Formica lugubris

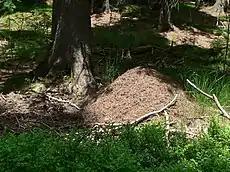
Nest

"F. lugubris" lives in massive nests that can contain up to half a million colony members. They form large, domed nests on southerly facing slopes in relatively open woodland, often along fire-breaks, tracks or in clearings. The nests have several mechanisms for keeping the internal temperature stable. The southerly orientation captures sunlight; the nest is flattened on the south side to present a greater surface area to the sun and in spring, large numbers of workers can be seen sunbathing on the nest. When warm they will go into the nest to release their heat inside. Their nests can also be home to other invertebrates, such as the shining guest ant "Formicoxenus nitidulus", which is found only in the nests of "F. lugubris" and its close relatives.